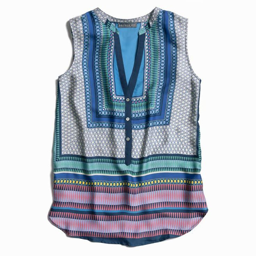
trend we love : the scarf - print blouse .